Cadrezzate

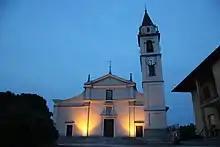
Chiesa S. Margherita di Cadrezzate

Cadrezzate was a "comune" (municipality) in the Province of Varese in the Italian region Lombardy, located about northwest of Milan and about west of Varese.